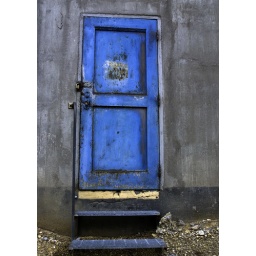
Cool blue door at the grain storage near the train tracks in Lawrence KS